Strandzha Nature Park

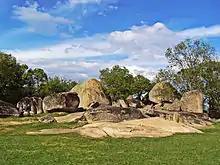
A view of the Thracian rock sanctuary of Beglik Tash, situated on Maslen nos cape, at several kilometers to the north of the park

The documented history of Strandzha dates back several millennia. The oldest traces of human habitation are stone axes and ceramic fragments found in the Ahtopol peninsula and are dated from the Neolithic period (c. 6000—3000 BC). Since the mid-1st millennium BC the mountain was inhabited by the Thracian tribes Thyni and Asti and was part of the Odrysian kingdom. The Thracians of Strandzha were infamous for their pirate raids. By the 2nd century BC, the power of the Odrysian kingdom declined and it became a client state of the Roman Republic. However, it kept its independence until 46 BC, when it was annexed by the Roman Empire, forming the province of Thracia. The region remained part of the Roman Empire and its successor the Byzantine Empire. In Roman times, Strandzha was a centre of copper and iron ore mining and metallurgy. In the late 6th and early 7th centuries the Slavs settled in most of the Balkans, including Strandzha. The whole territory of the modern park was included in the Bulgarian Empire for the first time in the aftermath of the Byzantine–Bulgarian war of 894–896. Strandzha remained a contested region between Bulgaria and Byzantium throughout the Middle Ages. In the 14th century, Bulgarian emperor Ivan Alexander (r. 1331–1371) gave refuge to the Hesychastic monk Gregory of Sinai and provided funds for the construction of a monastery near Paroria, in the homonymous protected area in the modern park, which attracted clerics from Bulgaria, Byzantium and Serbia.